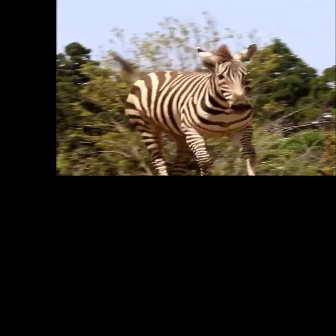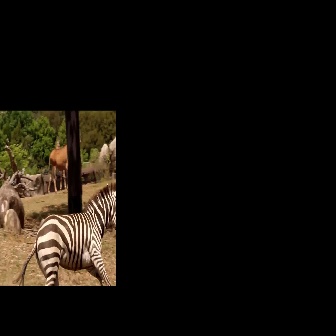
  Please identify the target specified by the bounding box [123,42,256,175] in the first image and locate it in the second image. Return the coordinates in [x_min,y_min,x_max,y_max] format.
Answer: [11,182,116,286]